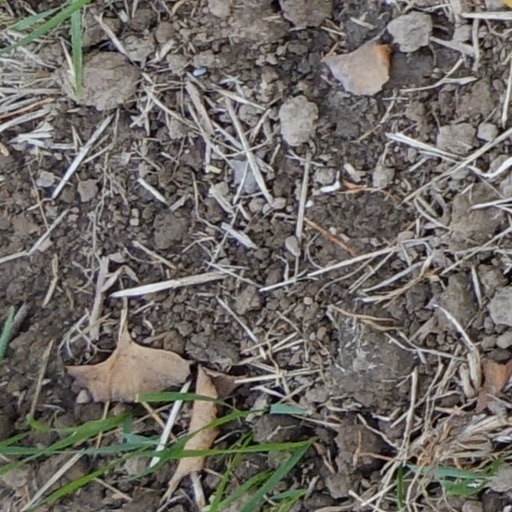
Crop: wheat